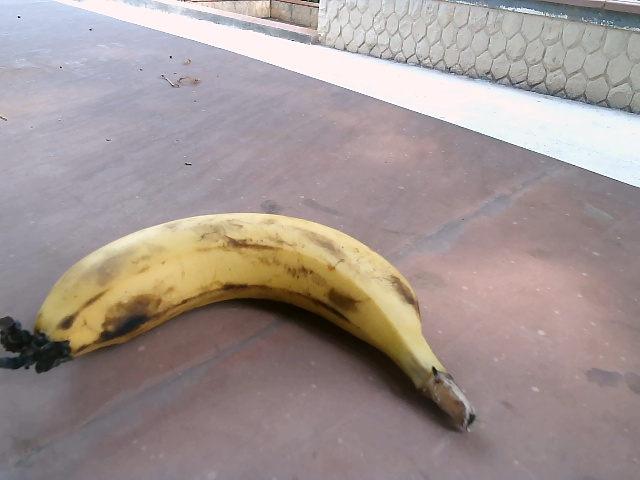
Label: Ripe_Banana